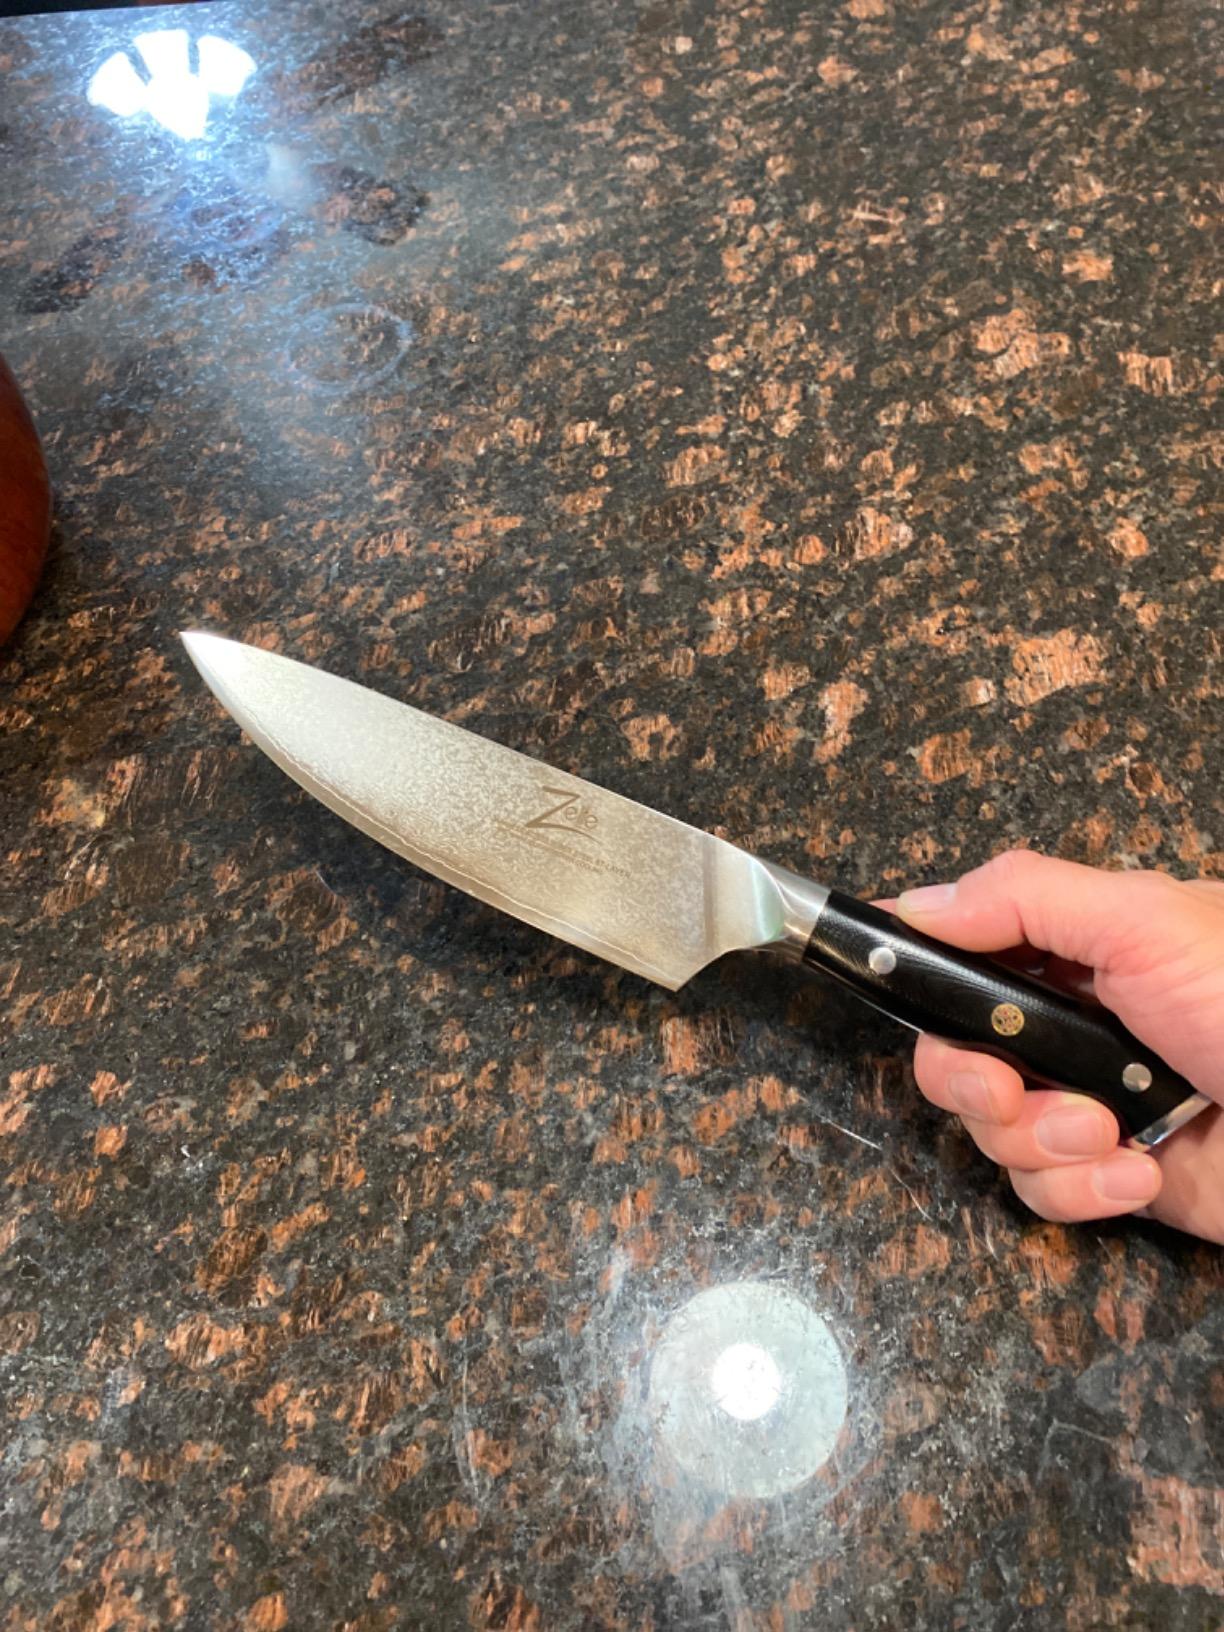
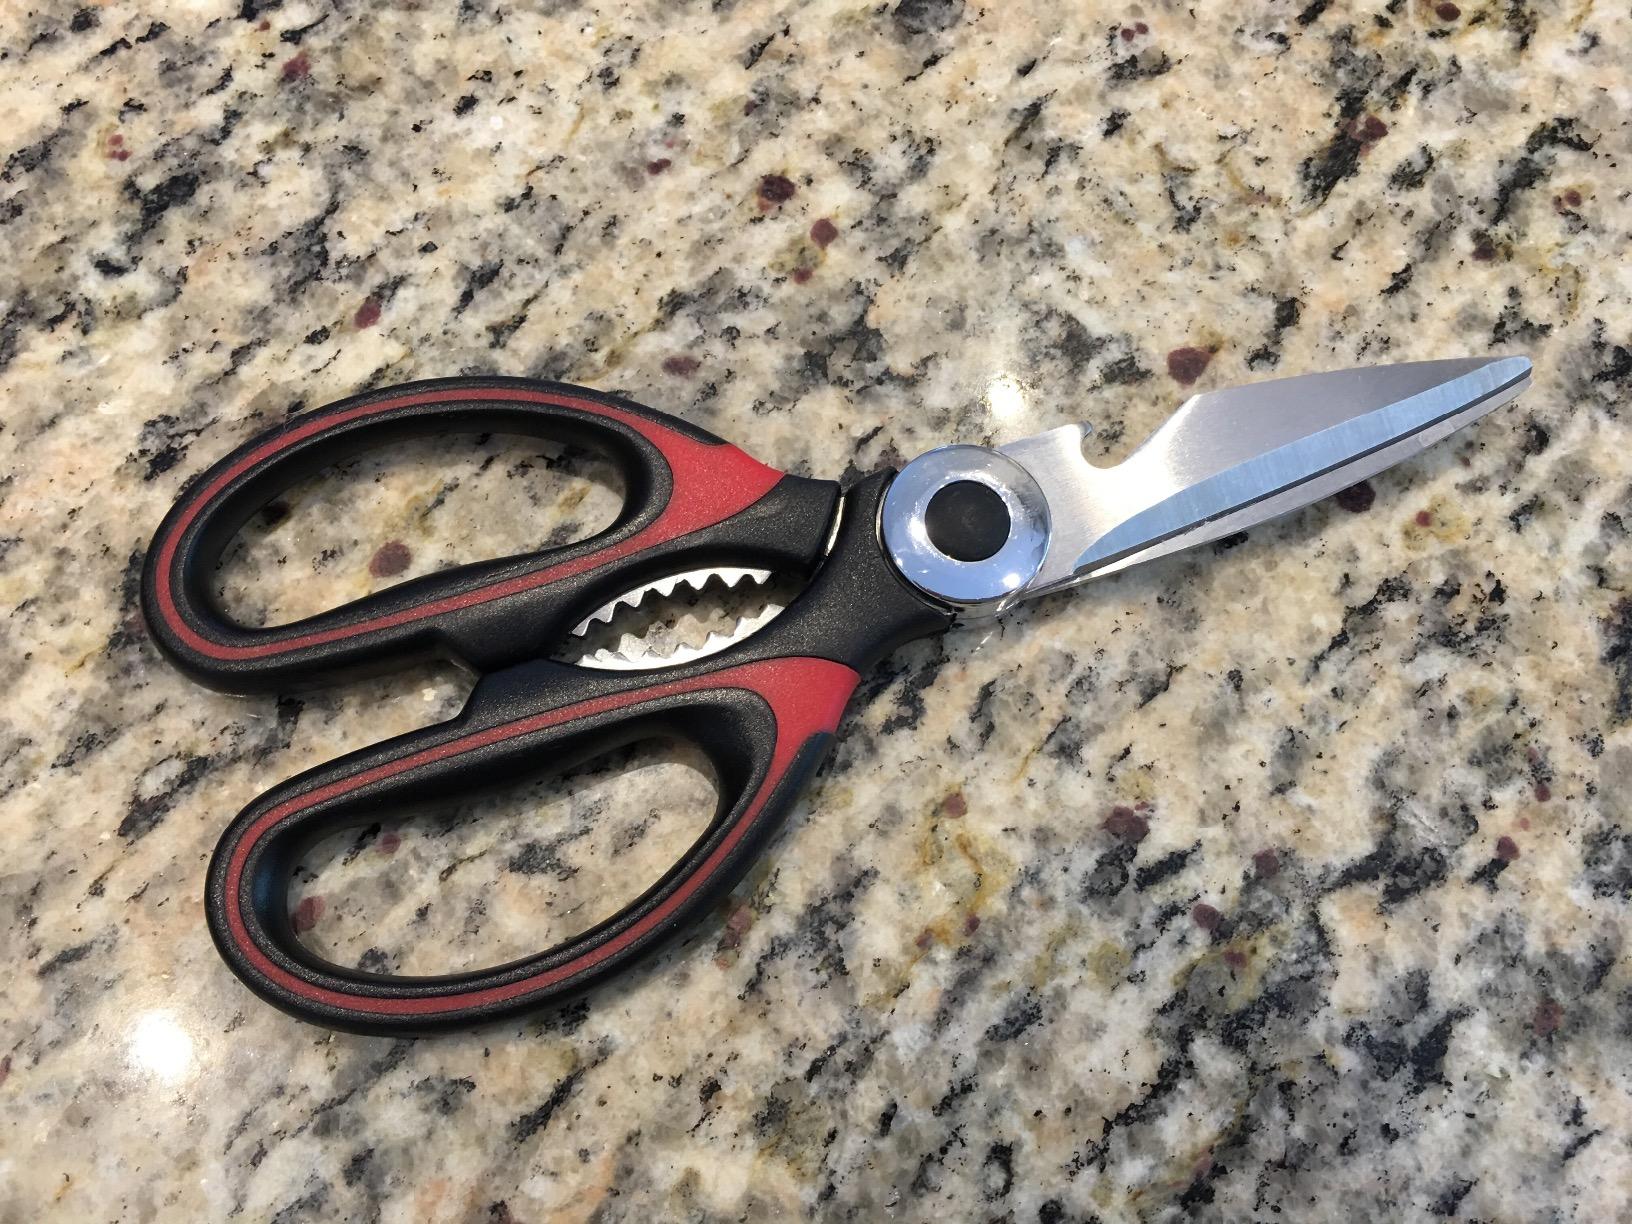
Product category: items_knife
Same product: no